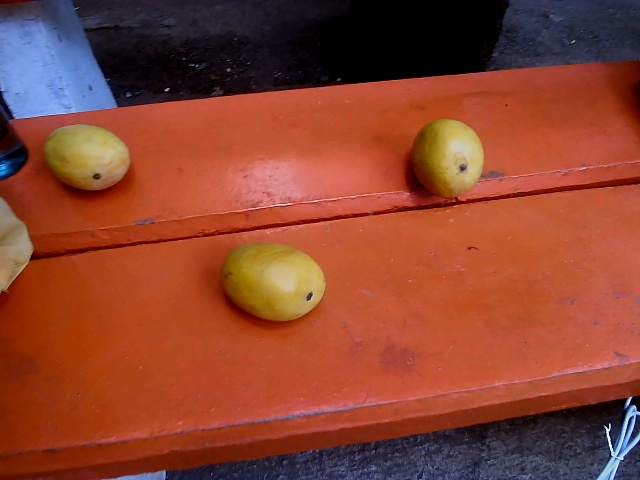
Label: Ripe_Mango